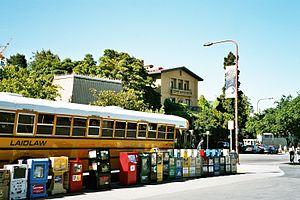
Le système éducatif aux États-Unis est décentralisé, la plupart des décisions sur le fonctionnement des écoles, les programmes et sur le financement étant prises par des instances locales : les school boards. Les programmes scolaires sont en général établis par chaque État des États-Unis. Le gouvernement fédéral, via le département de l'Éducation des États-Unis, intervient surtout dans le financement de l’éducation. Les écoles privées élaborent leur programme librement et, dans le système public, seulement 22 États sur 50 établissent une liste de manuels recommandés. Dans la majorité des États, la liberté de choix est totale. Les assemblées législatives de chaque État fédéré établissent un socle minimum commun de connaissances dans les programmes.